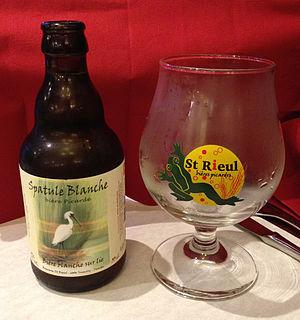
Bière Spatule blanche (Brasserie St Rieul)
Cet article présente une liste de marques de bière brassées en France.